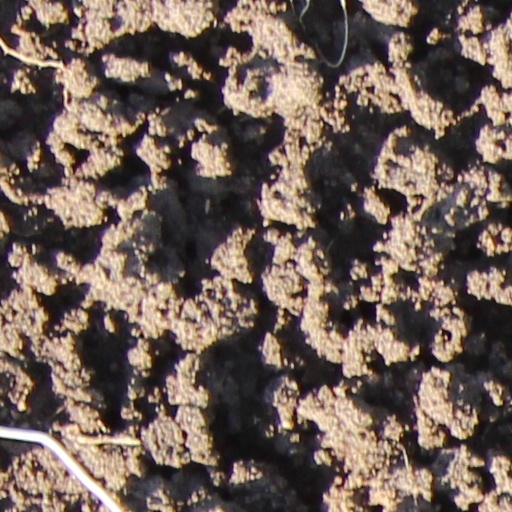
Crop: wheat